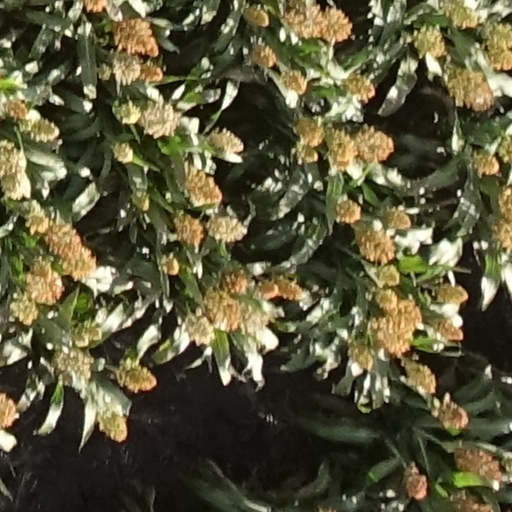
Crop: sorghum